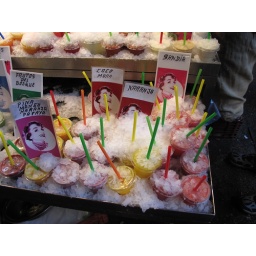
Delicious fruit smoothies in La Boqueria food market